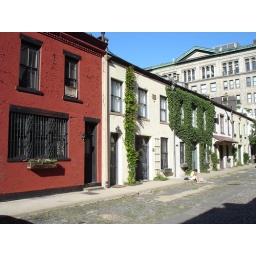
This antiquated street in the West Village, Washington Mews, dates back to the horse &amp;amp; buggy era.